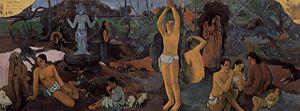
Paul Gauguin, né le 7 juin 1848 à Paris et mort, le 8 mai 1903, à Atuona, Hiva Oa, aux îles Marquises, est un peintre postimpressionniste. Chef de file de l'École de Pont-Aven et inspirateur des nabis, il est considéré comme l'un des peintres français majeurs du XIXᵉ siècle, et l'un des plus importants précurseurs de l'art moderne avec Klimt, Cézanne, Munch, Seurat et van Gogh.